Hope Hall

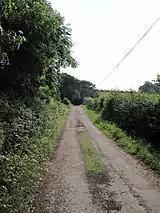
Hope Hall Drive

Differing accounts exist about the origins of Hope Hall. Written was that in 1740 a brick built house was constructed on the site of old farmhouse and buildings that were held by the Longueville family from the reign of King Henry VI (1422–61). It was built for Elizabeth Charlotte, the daughter of Sir Thomas Longueville of Esclusham Hall, Rhostyllyn. An alternative version is that the brick house replaced an older farm on the site in 1751. Sir George Wynne, due to family debts, sold their Broughton Hall estate, and to save money built the new hall. In 1791, a £30,000 debt led to them mortgaging the estate to the Brooke family.